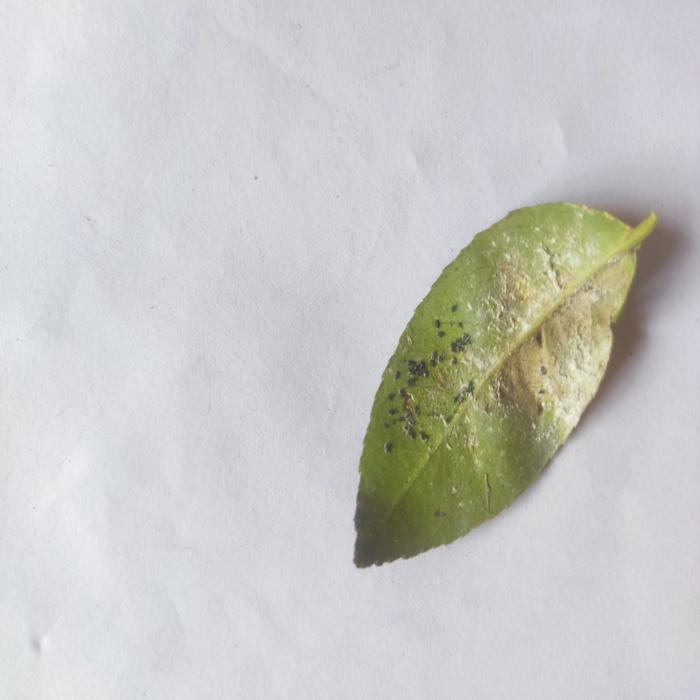
Crop: Lemon
Leaf condition: Sooty_Mold